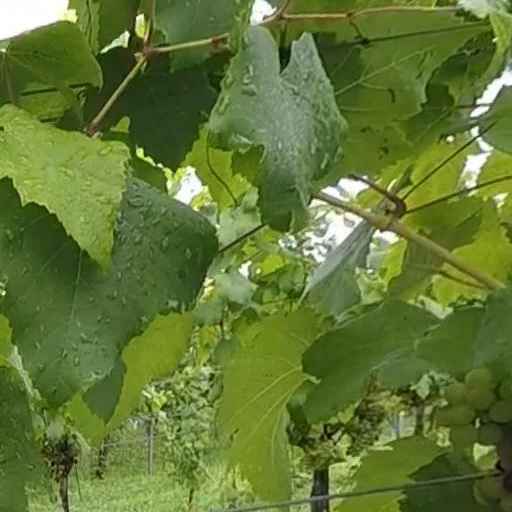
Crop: grape